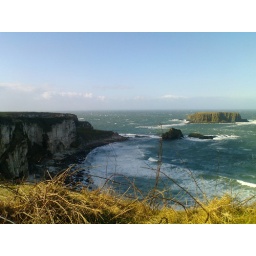
coast near carrick-a-rede rope bridge